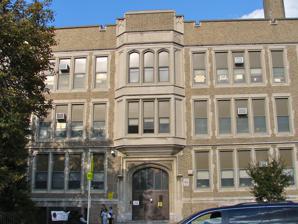
Building: Emlen Elementary School
Country: United States of America
Year built: 1926
United States historic place Eleanor Cope Emlen School of Practice U.S. National Register of Historic Places Eleanor Cope Emlen School of Practice, October 2010 Show map of Philadelphia Show map of Pennsylvania Show map of the United States Location 6501 Chew Ave., Philadelphia, Pennsylvania Coordinates 40°03′15″N 75°10′42″W / 40.0541°N 75.1783°W / 40.0541; -75.1783 Area 2.3 acres (0.93 ha) Built 1925–1926 Built by Melody & Co. Architect Irwin T. Catharine Architectural style Late Gothic Revival MPS Philadelphia Public Schools TR NRHP reference No. 88002267 Added to NRHP November 18, 1988 Emlen Elementary School , formerly Eleanor Cope Emlen School of Practice , is an historic elementary school located in the Mount Airy neighborhood of Philadelphia, Pennsylvania . It is part of the School District of Philadelphia . The building was added to the National Register of Historic Places in 1988. History and features The building was designed by Irwin T. Catharine and built in 1925–1926. It is a three-story, nine-bay, brick building on a raised basement in the Late Gothic Revival -style. An auditorium addition was built in 1930. It features a central two-story bay window, stone surrounds, and a crenelated parapet . It was used as an "observation school" for teacher education and training. The building was added to the National Register of Historic Places in 1988. References